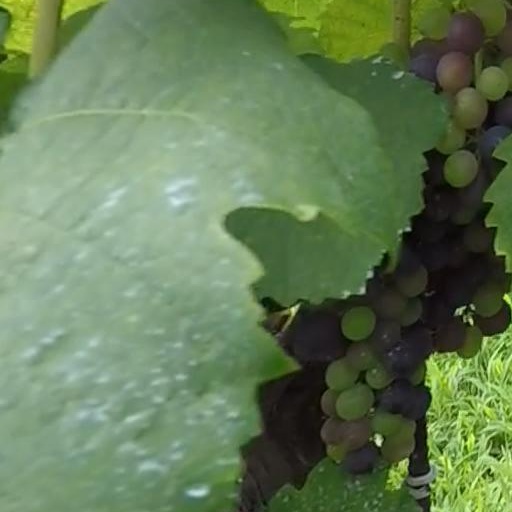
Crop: grape